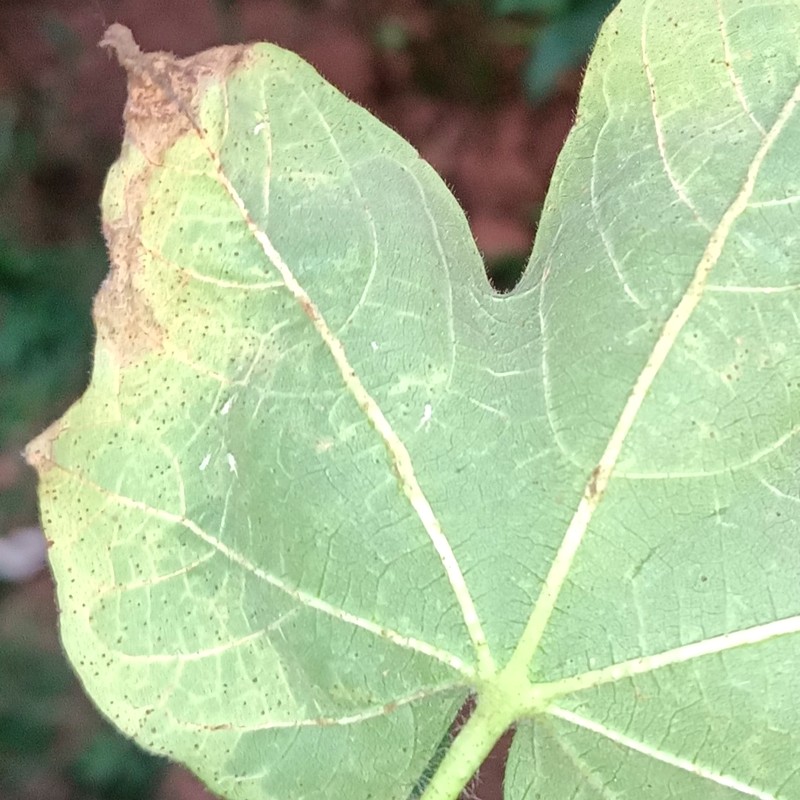
Label: Leaf Hopper Jassids